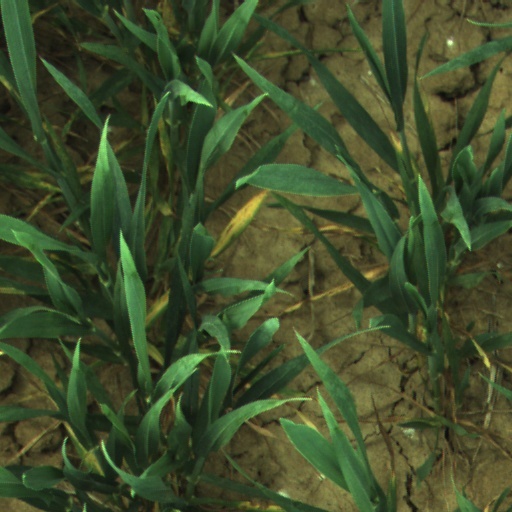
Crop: wheat